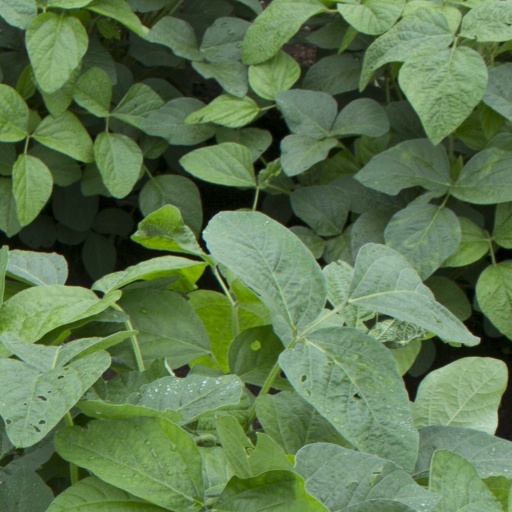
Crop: soybean